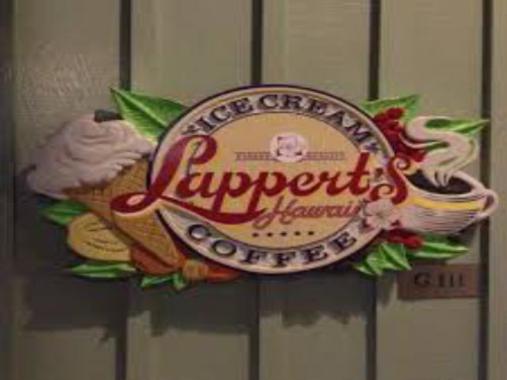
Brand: lappert's
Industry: Food